DeSoto Adventurer

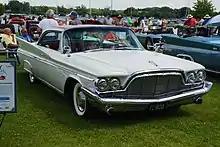
1960 DeSoto Adventurer 2-door hardtop

Restyled for 1959, the DeSoto's look began to take on more traits of the up-market Chrysler. The new model year was introduced in October 1958. The Adventurer again was limited in its color schemes, and came with the most standard features of any DeSoto automobile (though the radio became an option). The car was powered by the wedge head 383 V8, tuned to at 5,000 R.P.M. 687 units, 590 hardtops and 97 convertibles, were produced for 1959, up from 1958, but not significantly enough to help stem the forty percent drop to DeSoto's divisional sales. New was the standard swivel out seats.